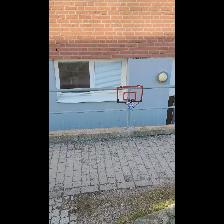
Label: NonHuman